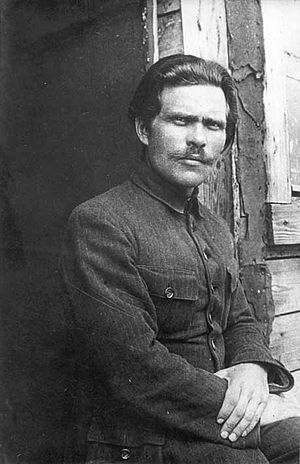
Nestor Makhno
Néstor Ivanovitj Makhno var en ukrainsk anarkistisk bonde og guerillaleder. Fra 1918, da den russisk borgerkrig brød ud, var Makhno leder af en bondehær, som efter tur kæmpede imod de tyske, østrigske, Den Hvide Hærs samt Den Røde Gardes styrker i Ukraine.